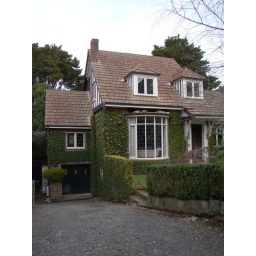
A cute house in Epsom, one of Auckland's oldest (and most affluent) suburbs.